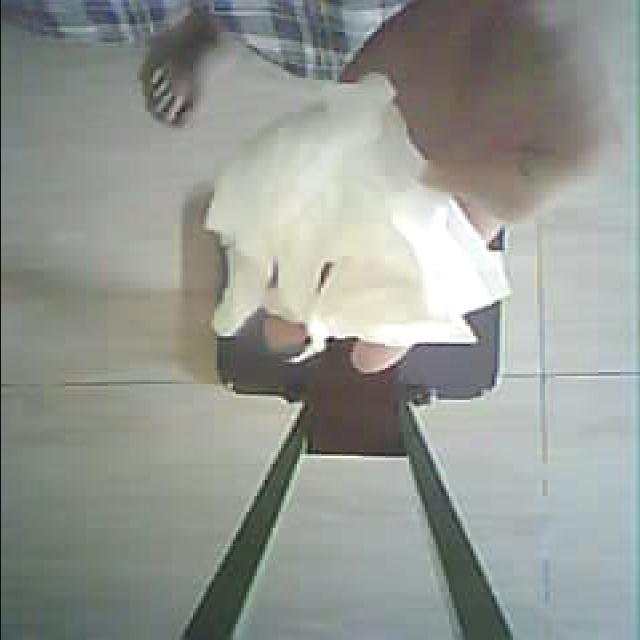
Label: tissues